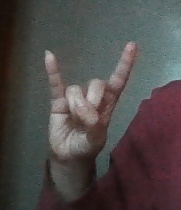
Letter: la